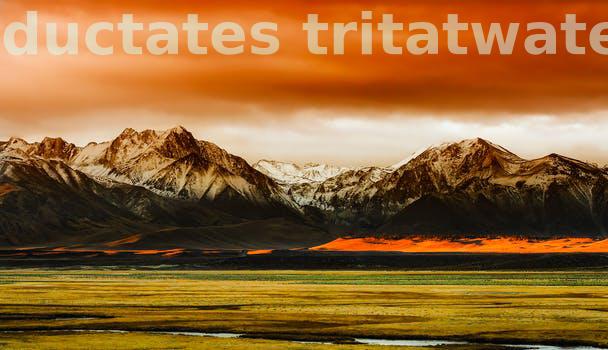
Label: Watermark